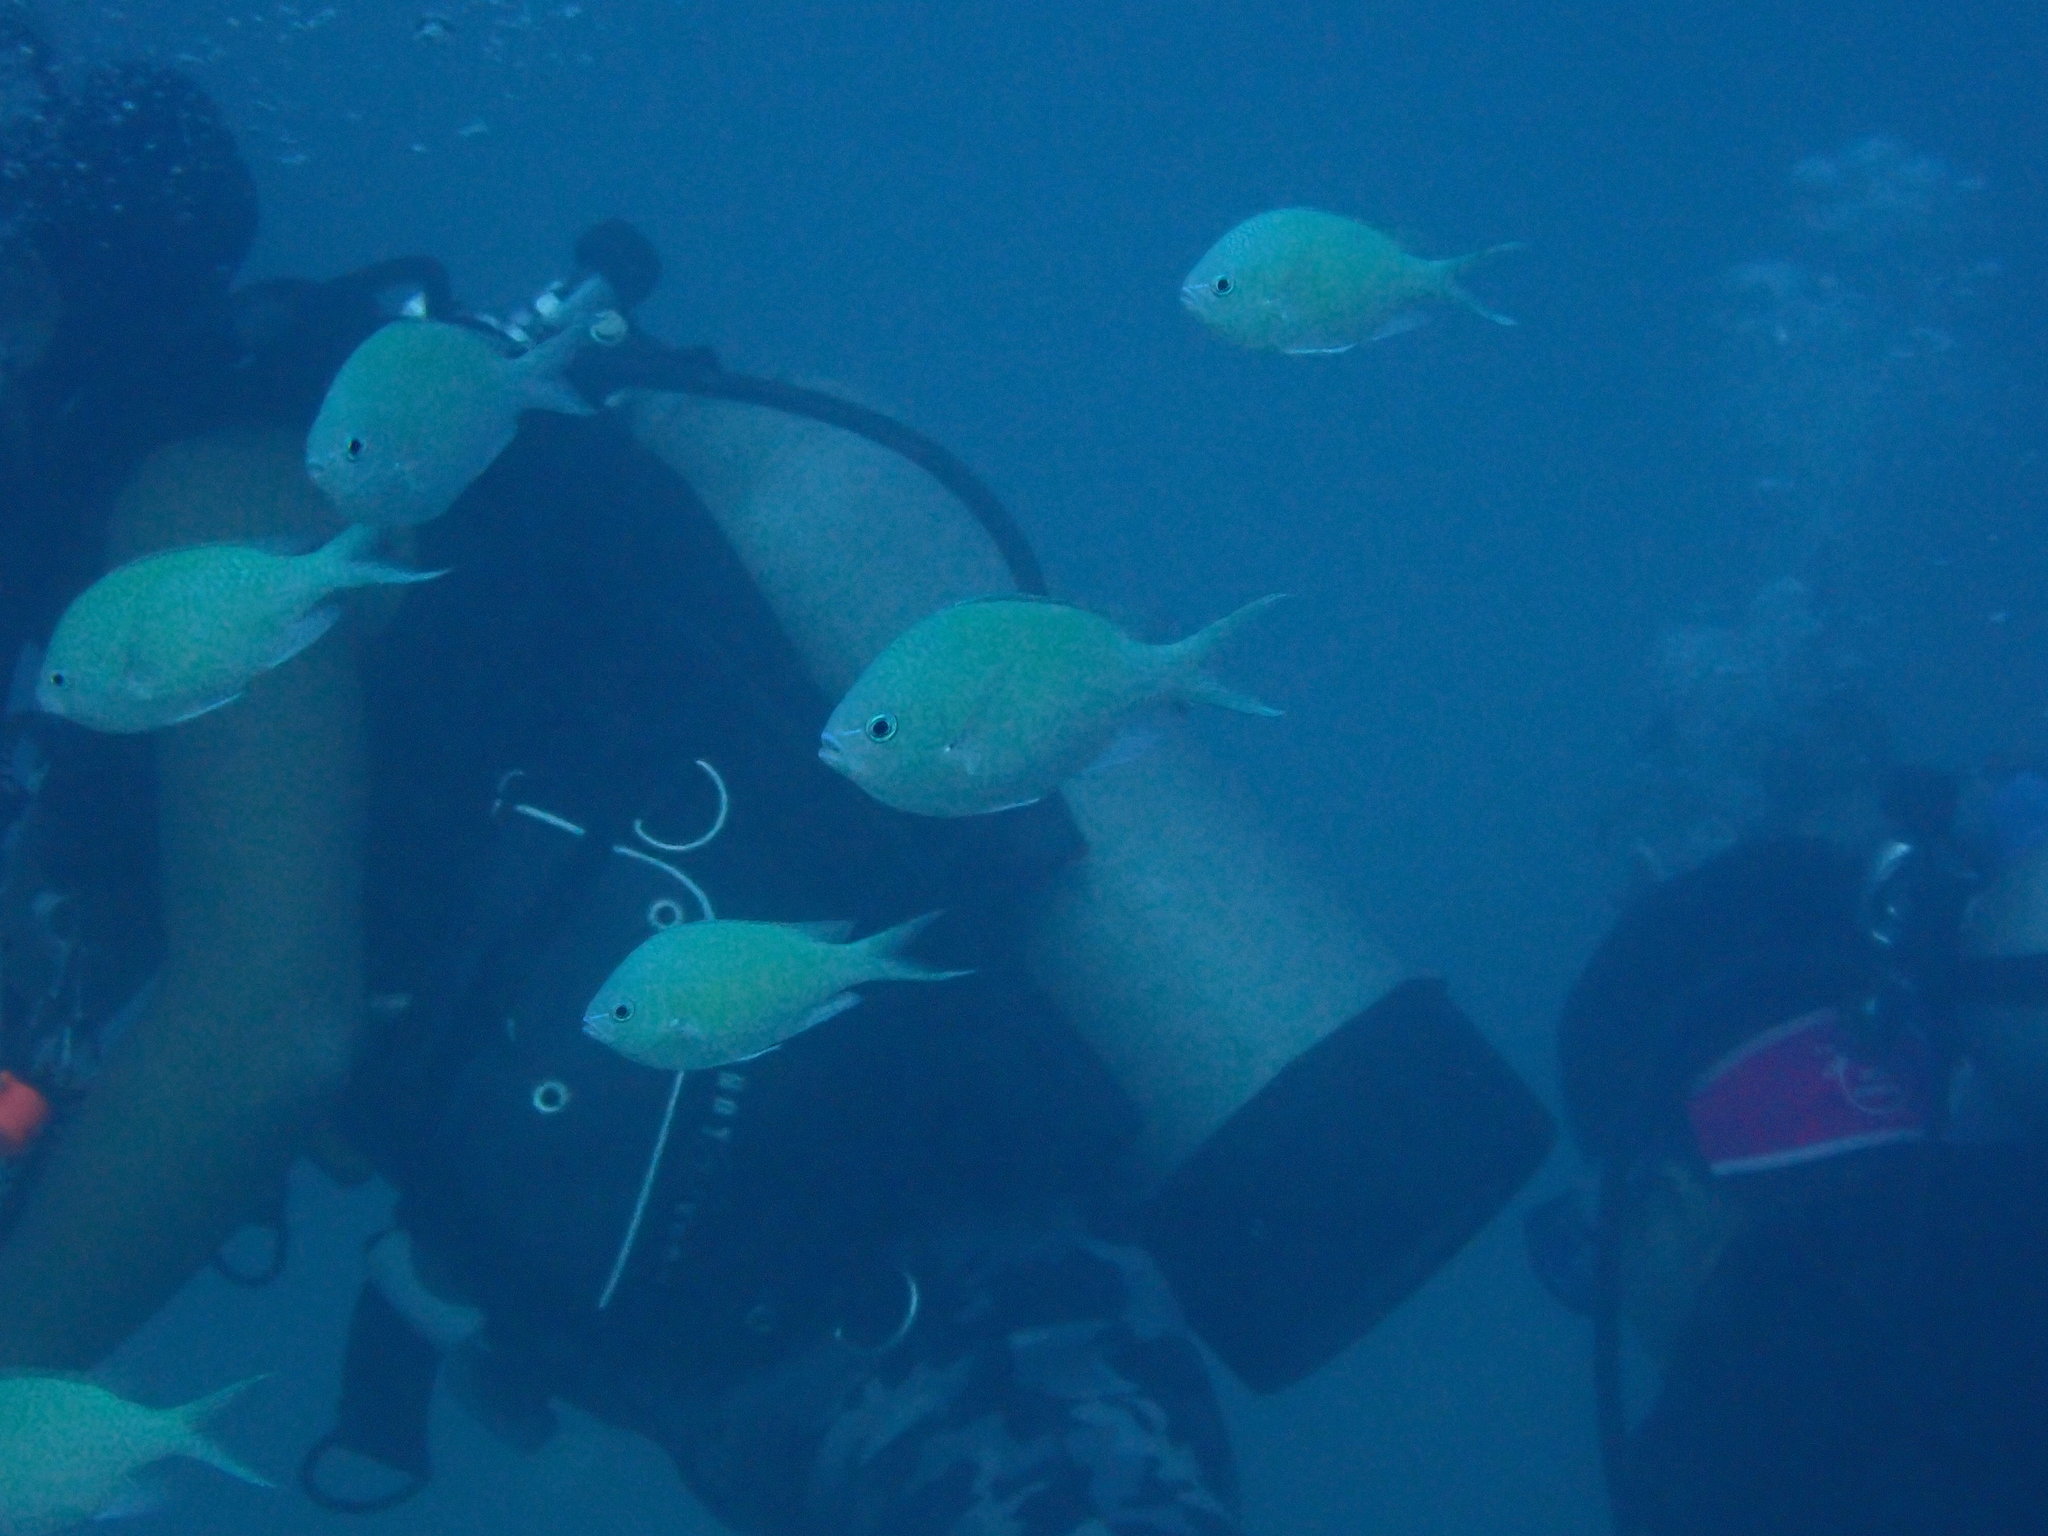
Chromis viridis (Blue-green Chromis)